Maria Kazakova (figure skater)

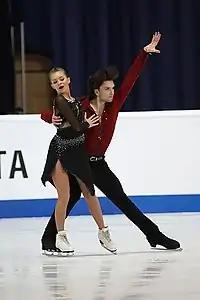
Kazakova/Reviya at the 2019 World Junior Championships

! colspan="3" style="border-top: 5px solid #78FF78;" |World Junior Record Holders